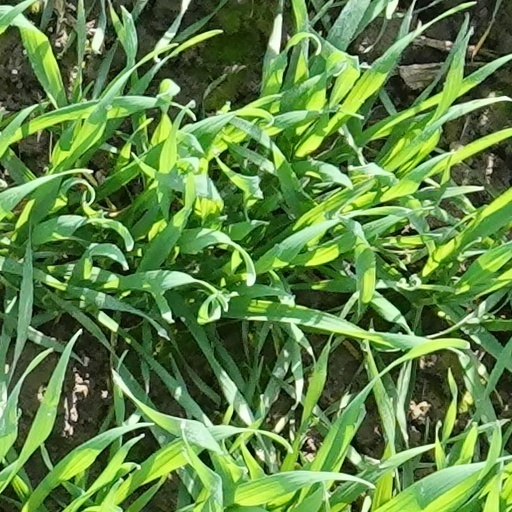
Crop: wheat